Fort Washington, Maryland

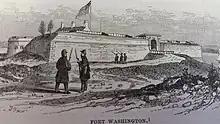
Fort Washington

Fort Washington is an unincorporated area and census-designated place in Prince George's County, Maryland, United States. It borders the Potomac River, situated 20 miles south of downtown Washington, D.C. As of the 2020 census, it had a population of 24,261. The Fort Washington community is located west of Maryland Route 210, with some additional area to the east of the highway.